Demographics of Bulgaria

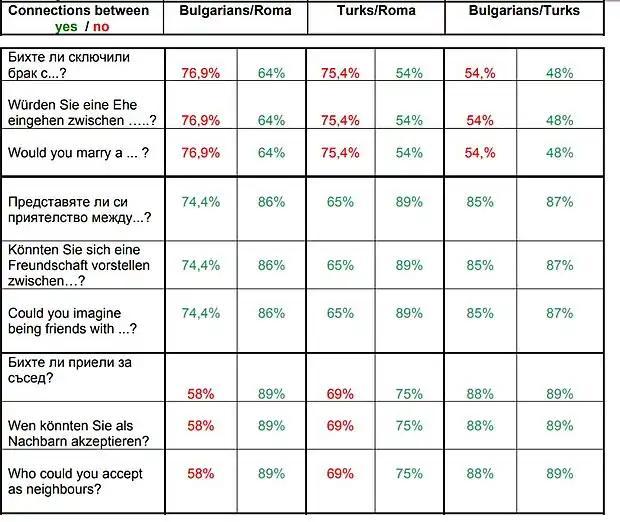
Bias among ethnic groups in Bulgaria

Of the total 7,364,570 as of 2011, 3,586,571 are males and 3,777,999 are females, or there are 1,053 women for every 1,000 men.